Jimmy Dore

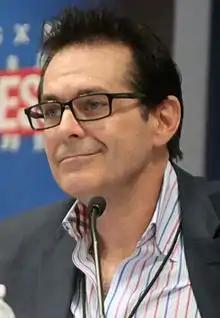
Dore at the 2016 edition of Politicon

James Patrick Anthony Dore (born July 26, 1965) is an American stand-up comedian, political commentator, podcaster and YouTube personality. He is the host of "The Jimmy Dore Show", a comedic political talk show on YouTube.